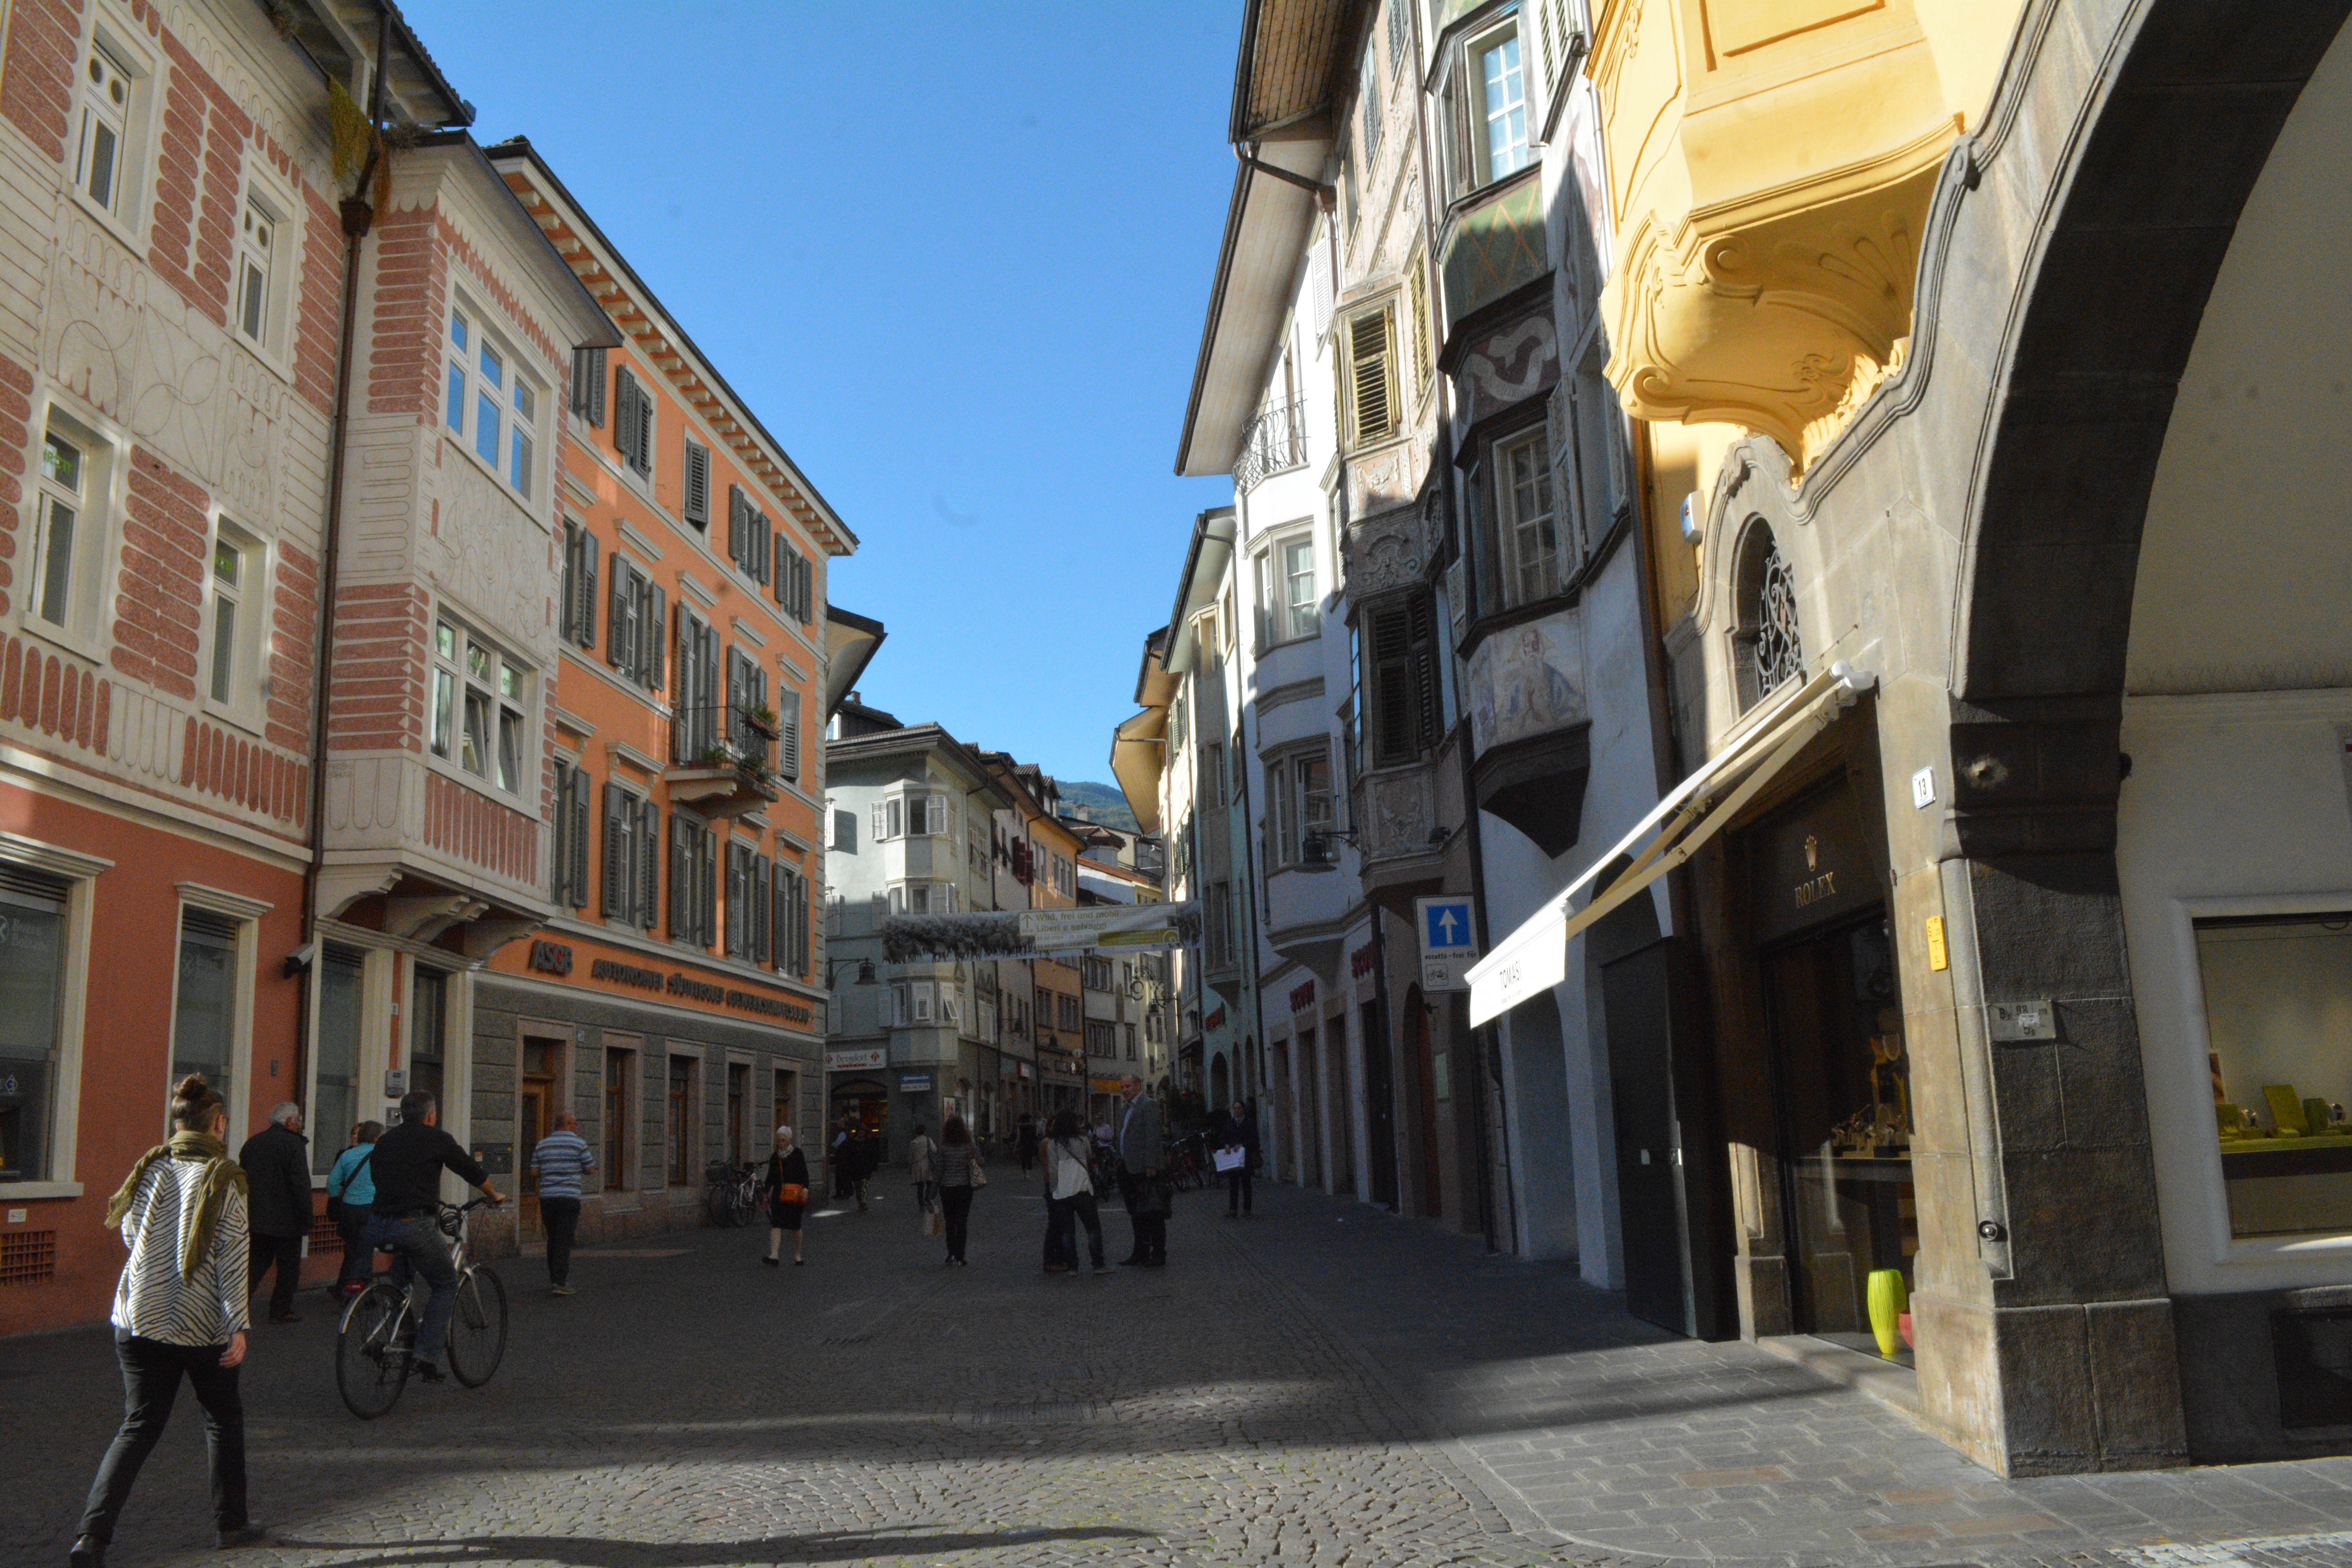
pedestrian, architecture, road, street, town, alley, city, downtown, facade, lane, infrastructure, town square, neighbourhood, urban area, human settlement